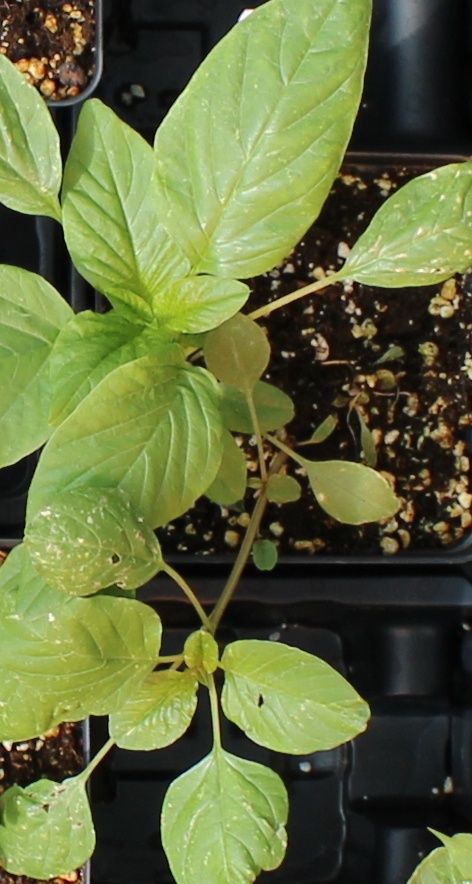
Label: Palmer Amaranth